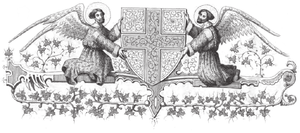
Réduction de le blason de Marseille du XIVe siècle, autor M.F. Famin.
Les armoiries de Marseille sont l'un des principaux symboles de la ville. Le blason « d'argent à la croix d'azur », dérivé du pavillon de la ville, est attesté depuis le XIIᵉ siècle et est toujours utilisé aujourd'hui.